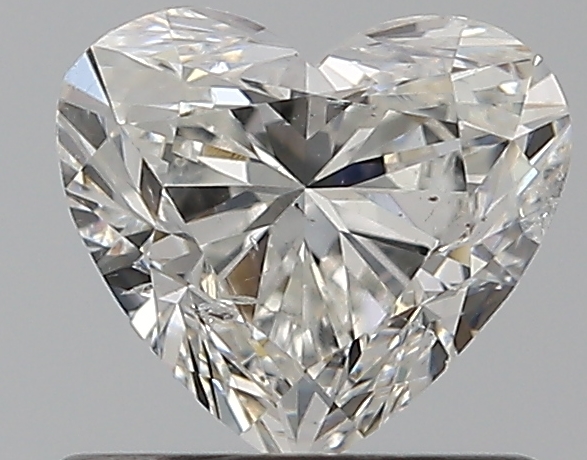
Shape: heart
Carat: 0.7
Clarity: SI2
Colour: G
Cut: VG
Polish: EX
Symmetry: EX
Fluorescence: N
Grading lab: GIA
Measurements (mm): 5.35 x 5.96 x 3.58